Columbidae

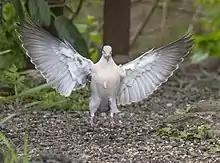
A landing collared dove ("Streptopelia decaocto") displays the contour and flight feathers of its wings.

Overall, the anatomy of Columbidae is characterized by short legs, short bills with a fleshy cere, and small heads on large, compact bodies. Like some other birds, the Columbidae have no gall bladders. Some medieval naturalists concluded they have no bile (gall), which in the medieval theory of the four humours explained the allegedly sweet disposition of doves. In fact, however, they do have bile (as Aristotle had earlier realized), which is secreted directly into the gut.